History of South Africa

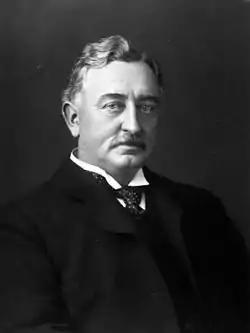
Cecil John Rhodes, co-founder of De Beers Consolidated Mines at Kimberley

By the late 1700s, the Cape Colony population had grown to include a large number of mixed-race so-called "coloureds" who were the offspring of extensive interracial relations between male Dutch settlers, Khoikhoi women, and enslaved women imported from Dutch colonies in the East. Members of this mixed-race community formed the core of what was to become the Griqua people.